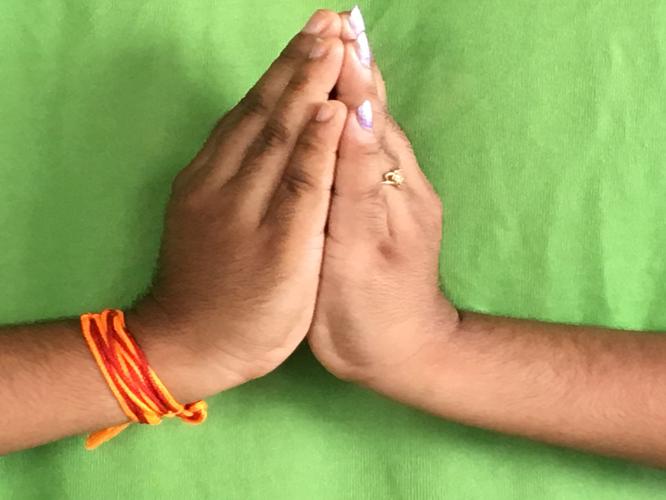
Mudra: Kapotham
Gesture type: double_hand